William Etty

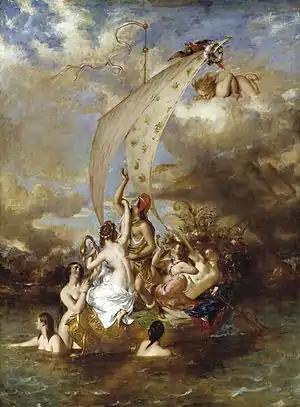
Naked people on a boat, naked people in the water around the boat, and a flying naked child blowing on the sails of the boat.

In the wake of Etty's elevation to Academician, he exhibited two paintings at the Summer Exhibition in 1829, "Benaiah, David's Chief Captain" and "Hero, Having Thrown Herself from the Tower at the Sight of Leander Drowned, Dies on his Body". "Benaiah" is on the same large scale as "The Combat" at 398 cm (13 ft 1 in) wide, and is a very similar composition, although in place of the woman begging for mercy is the body of a dead soldier. "Hero" recycles the pose of the dead soldier from "Benaiah" as the dying Hero as she lies on the body of her dead lover. Unusually for Etty, "Hero" is painted in intentionally neutral tones rather than his usual Venetian colours, and the composition uses foreshortening of the bodies to create a single diagonal across the canvas. For the rest of his life, Etty considered "Hero" to be "the finest of my fine pictures".